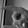
ASL letter: P